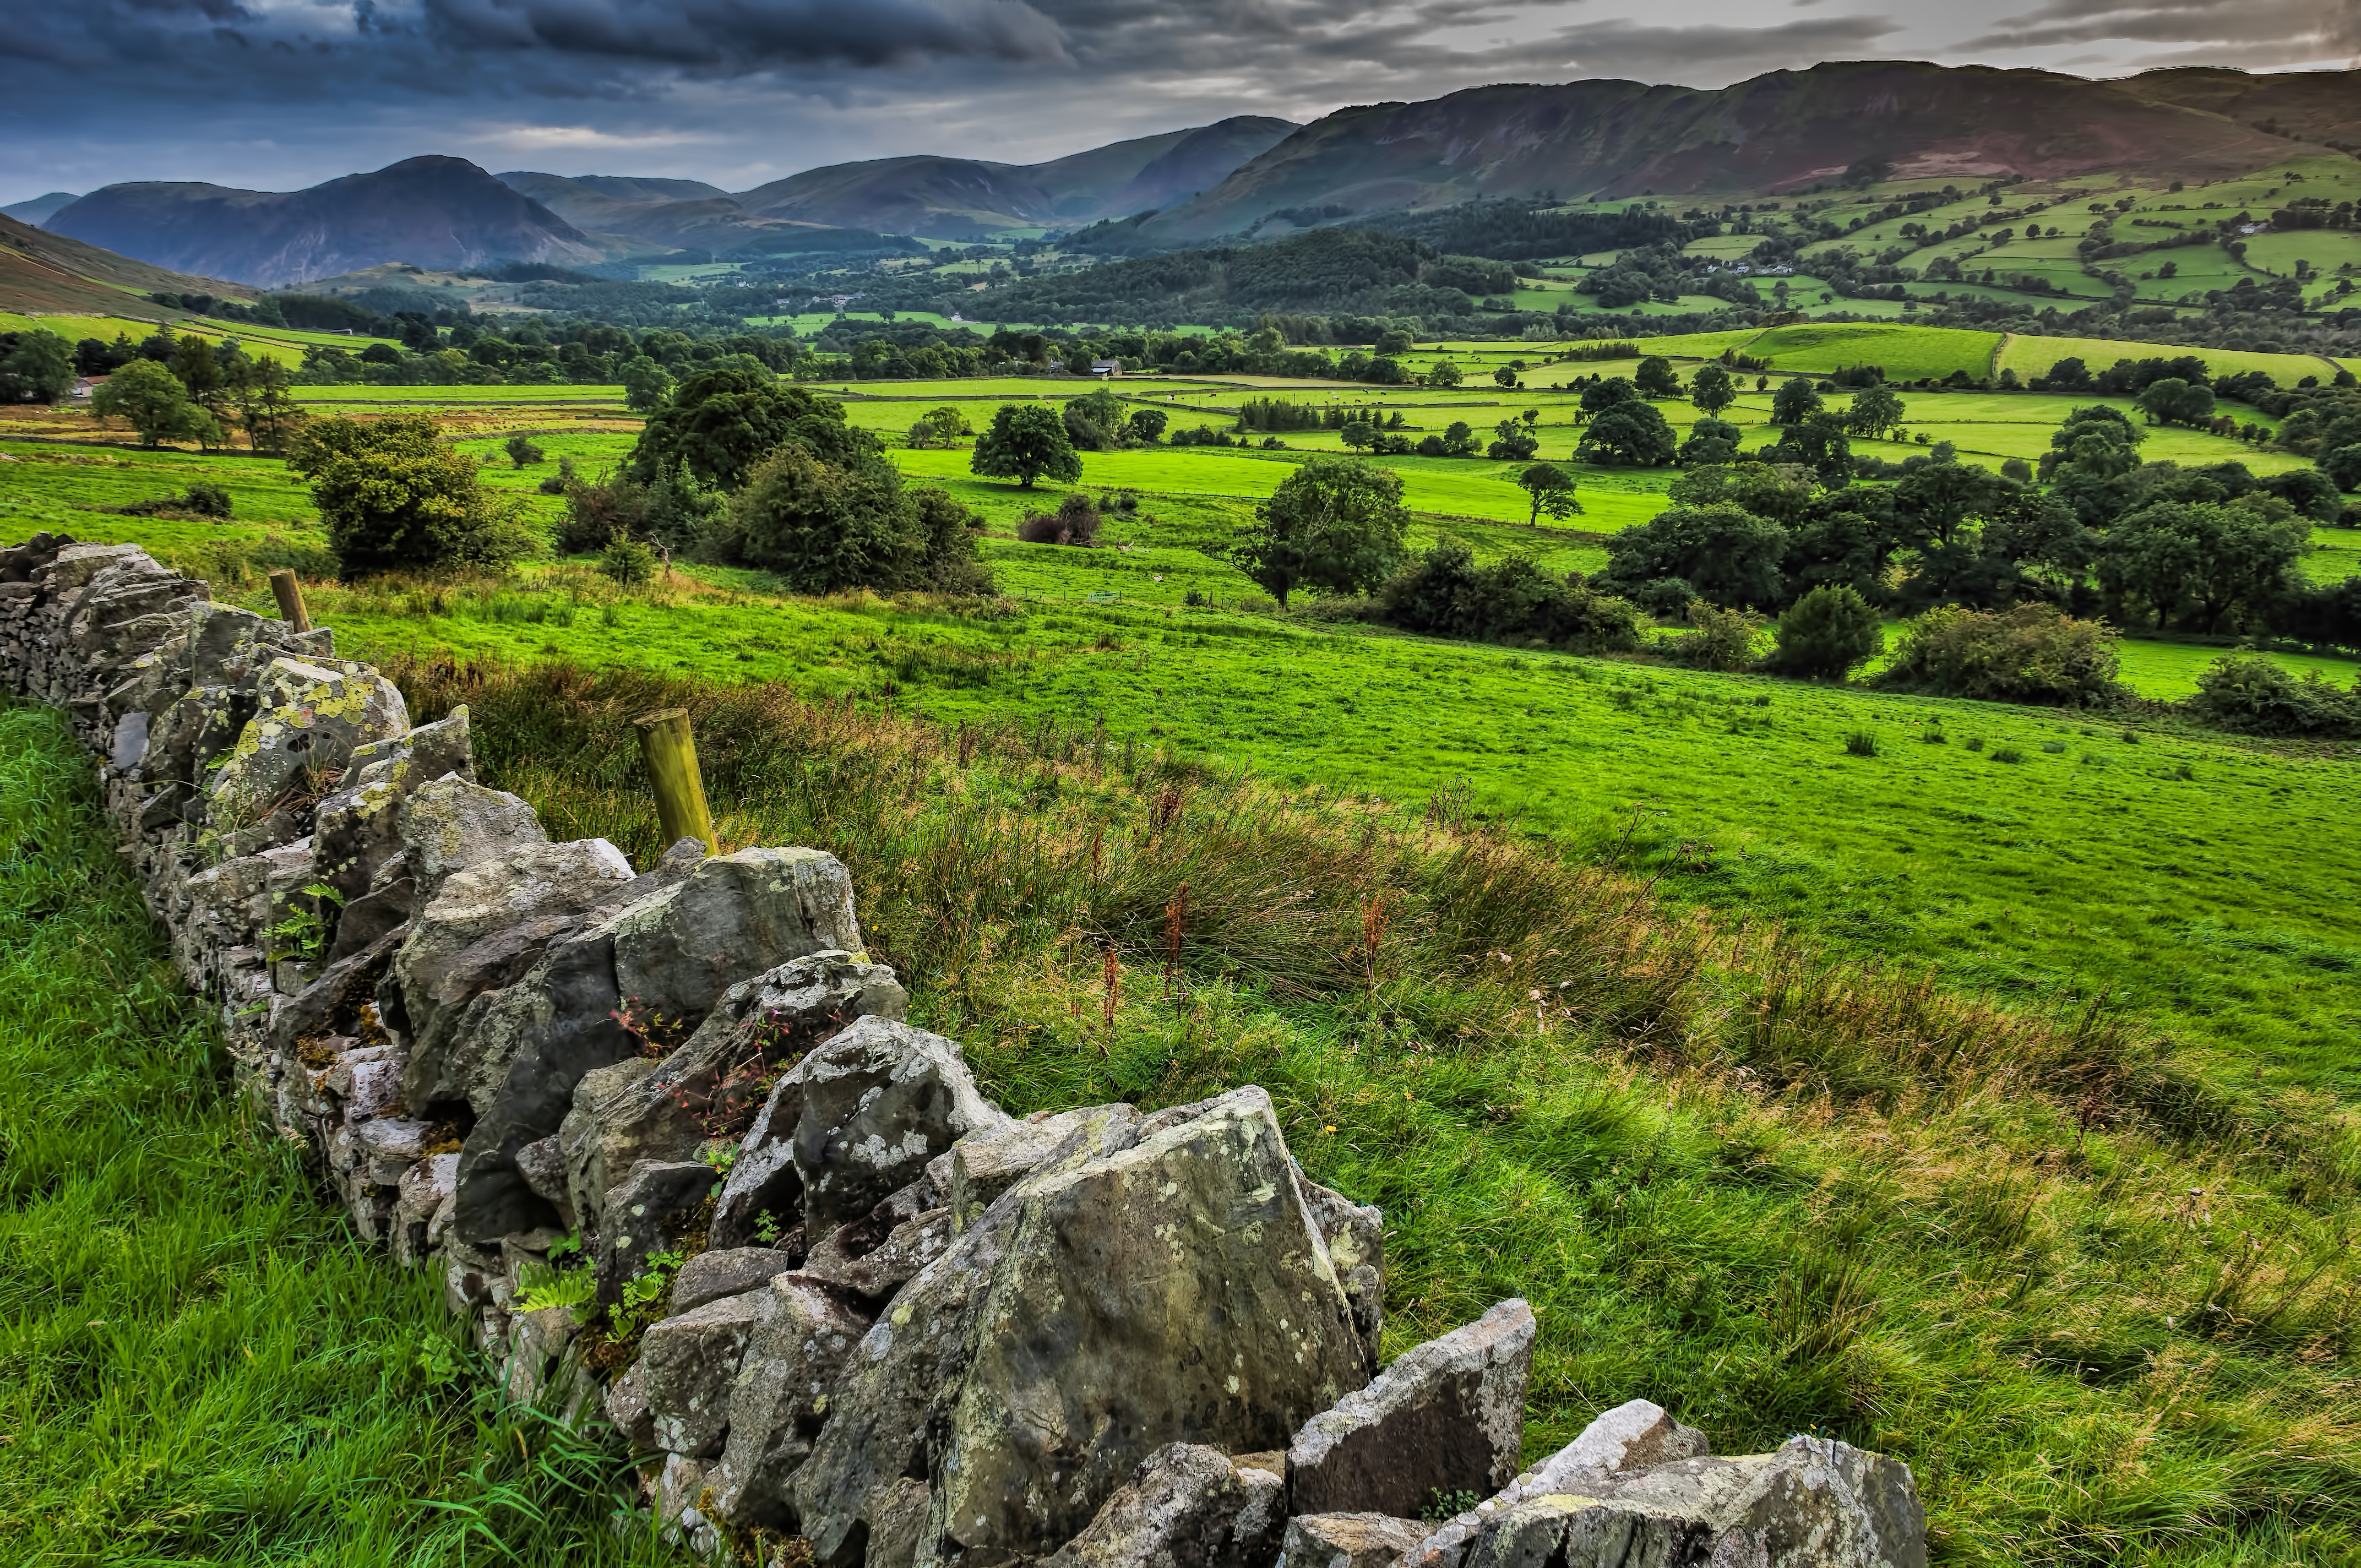
landscape, rock, wilderness, walking, mountain, hill, valley, mountain range, highland, terrain, ridge, alps, plateau, fell, lakedistrict, lortonvale, highswinside, rural area, landform, mountain pass, geographical feature, mountainous landforms